Oundle

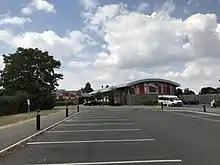
View of the entry to Oundle Church of England Primary School.

Among the oldest buildings is the Talbot Hotel. This was constructed of timber; it was rebuilt with stone in 1626 from the ruins of nearby Fotheringhay Castle. The hotel is notable for the claim of being haunted by the ghost of Mary, Queen of Scots, who was executed in Fotheringhay in 1587. The hotel is said to contain the oak staircase taken from the ruins of Fotheringhay Castle that Mary walked down while being escorted to her execution.